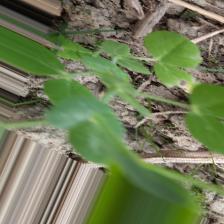
Label: Ascochyta blight